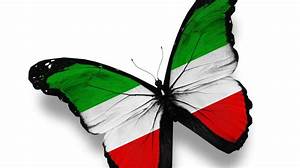
Label: farfalla